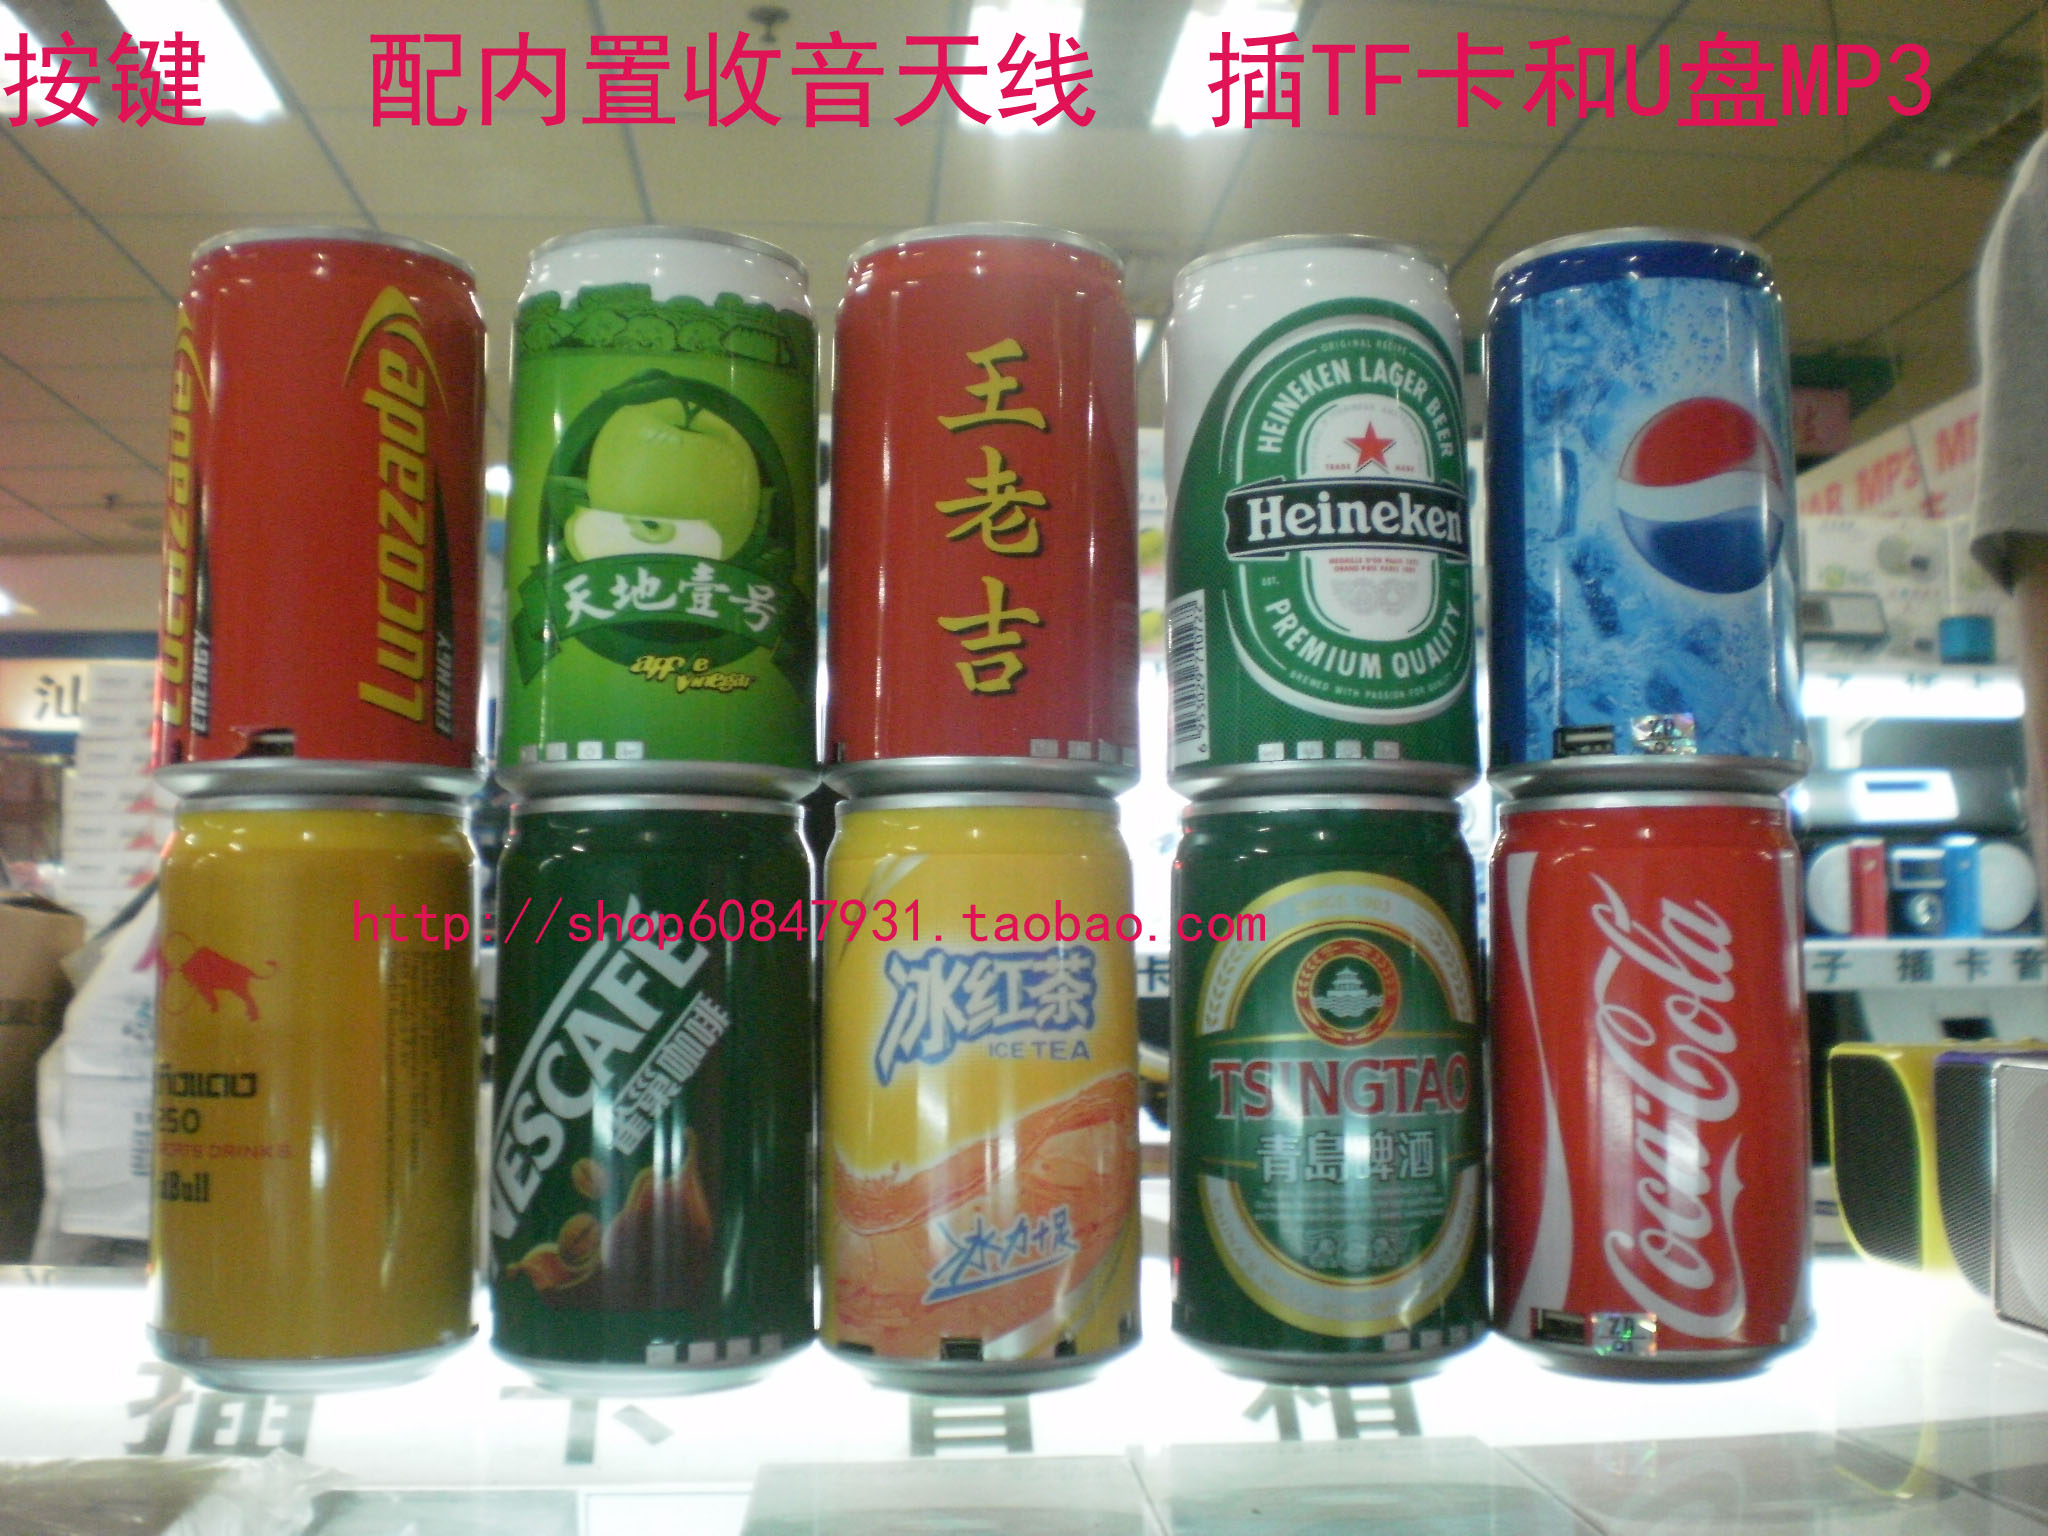
Label: metal